Bob Carmichael

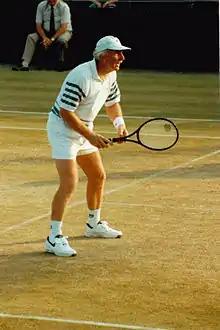
Wimbledon 1985, Over 35's Doubles

As a player, Carmichael won one singles title and 12 doubles titles, and achieved a top-ten ranking in 1970. Partnering Allan Stone, he reached the doubles final of the 1975 Australian Open.